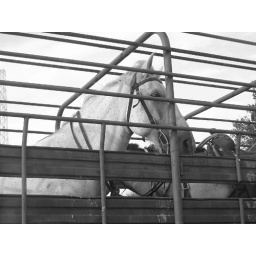
On our way to Sea World I spotted a trailer beside our car with a dog and two horses.